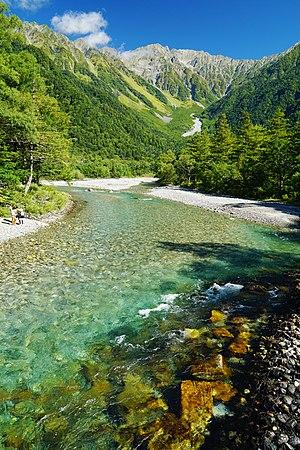
La rivière Azusa est un cours d'eau du Japon situé dans la préfecture de Nagano au Japon. Elle appartient au bassin versant du fleuve Shinano et constitue le cours supérieur de la rivière Sai.